Pilgrim goose

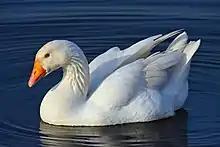
Male pilgrim goose with signature white plumage and blue eyes

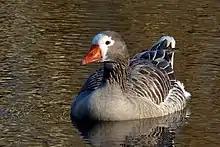
Female pilgrim goose with signature olive-grey plumage and white 'spectacles'

Pilgrim geese are renowned for their sexual dimorphism whereby the males and females are distinguishable by colour (particularly in terms of plumage, bill and eye colour). This is considered a rare condition among domestic birds. There are only four other auto-sexing breeds of geese: the West of England (Old English), the Choctaw (Cotton Patch), the Shetland and the Normandy goose.